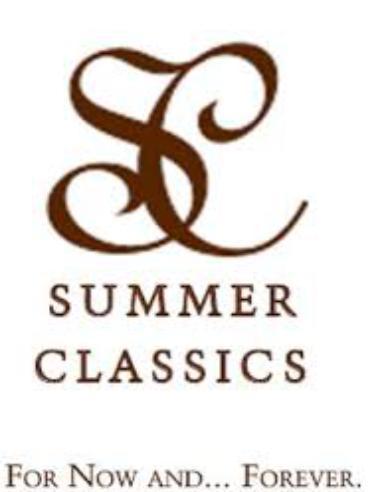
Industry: Necessities